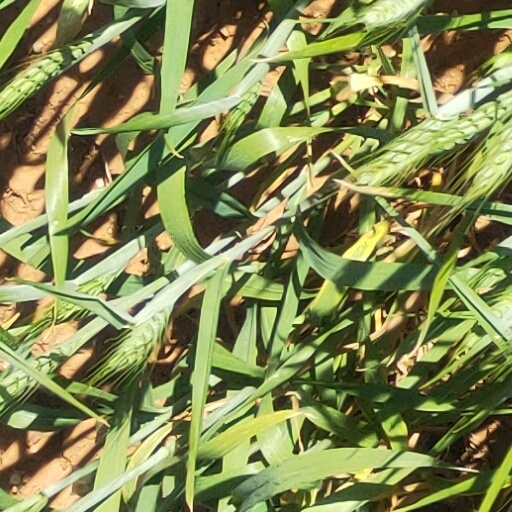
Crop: wheat